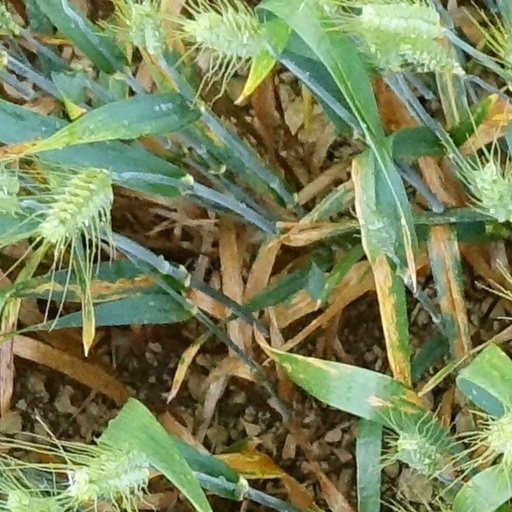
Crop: wheat